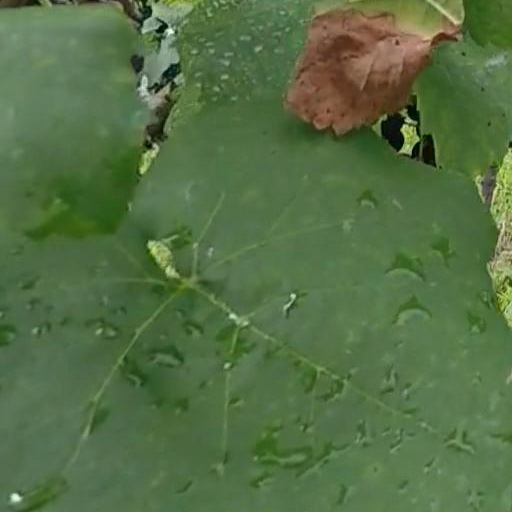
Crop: grape